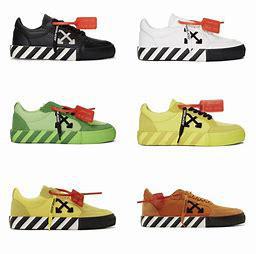
Brand: Off-White
Model: Off Vulc